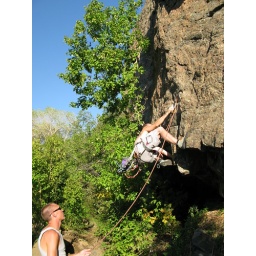
Climbing in clear canyon 2008.